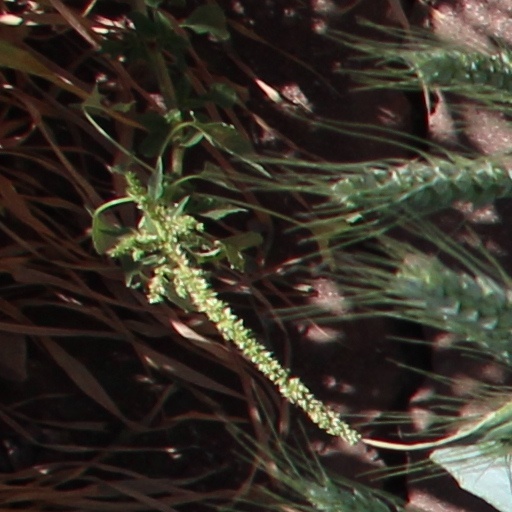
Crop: wheat